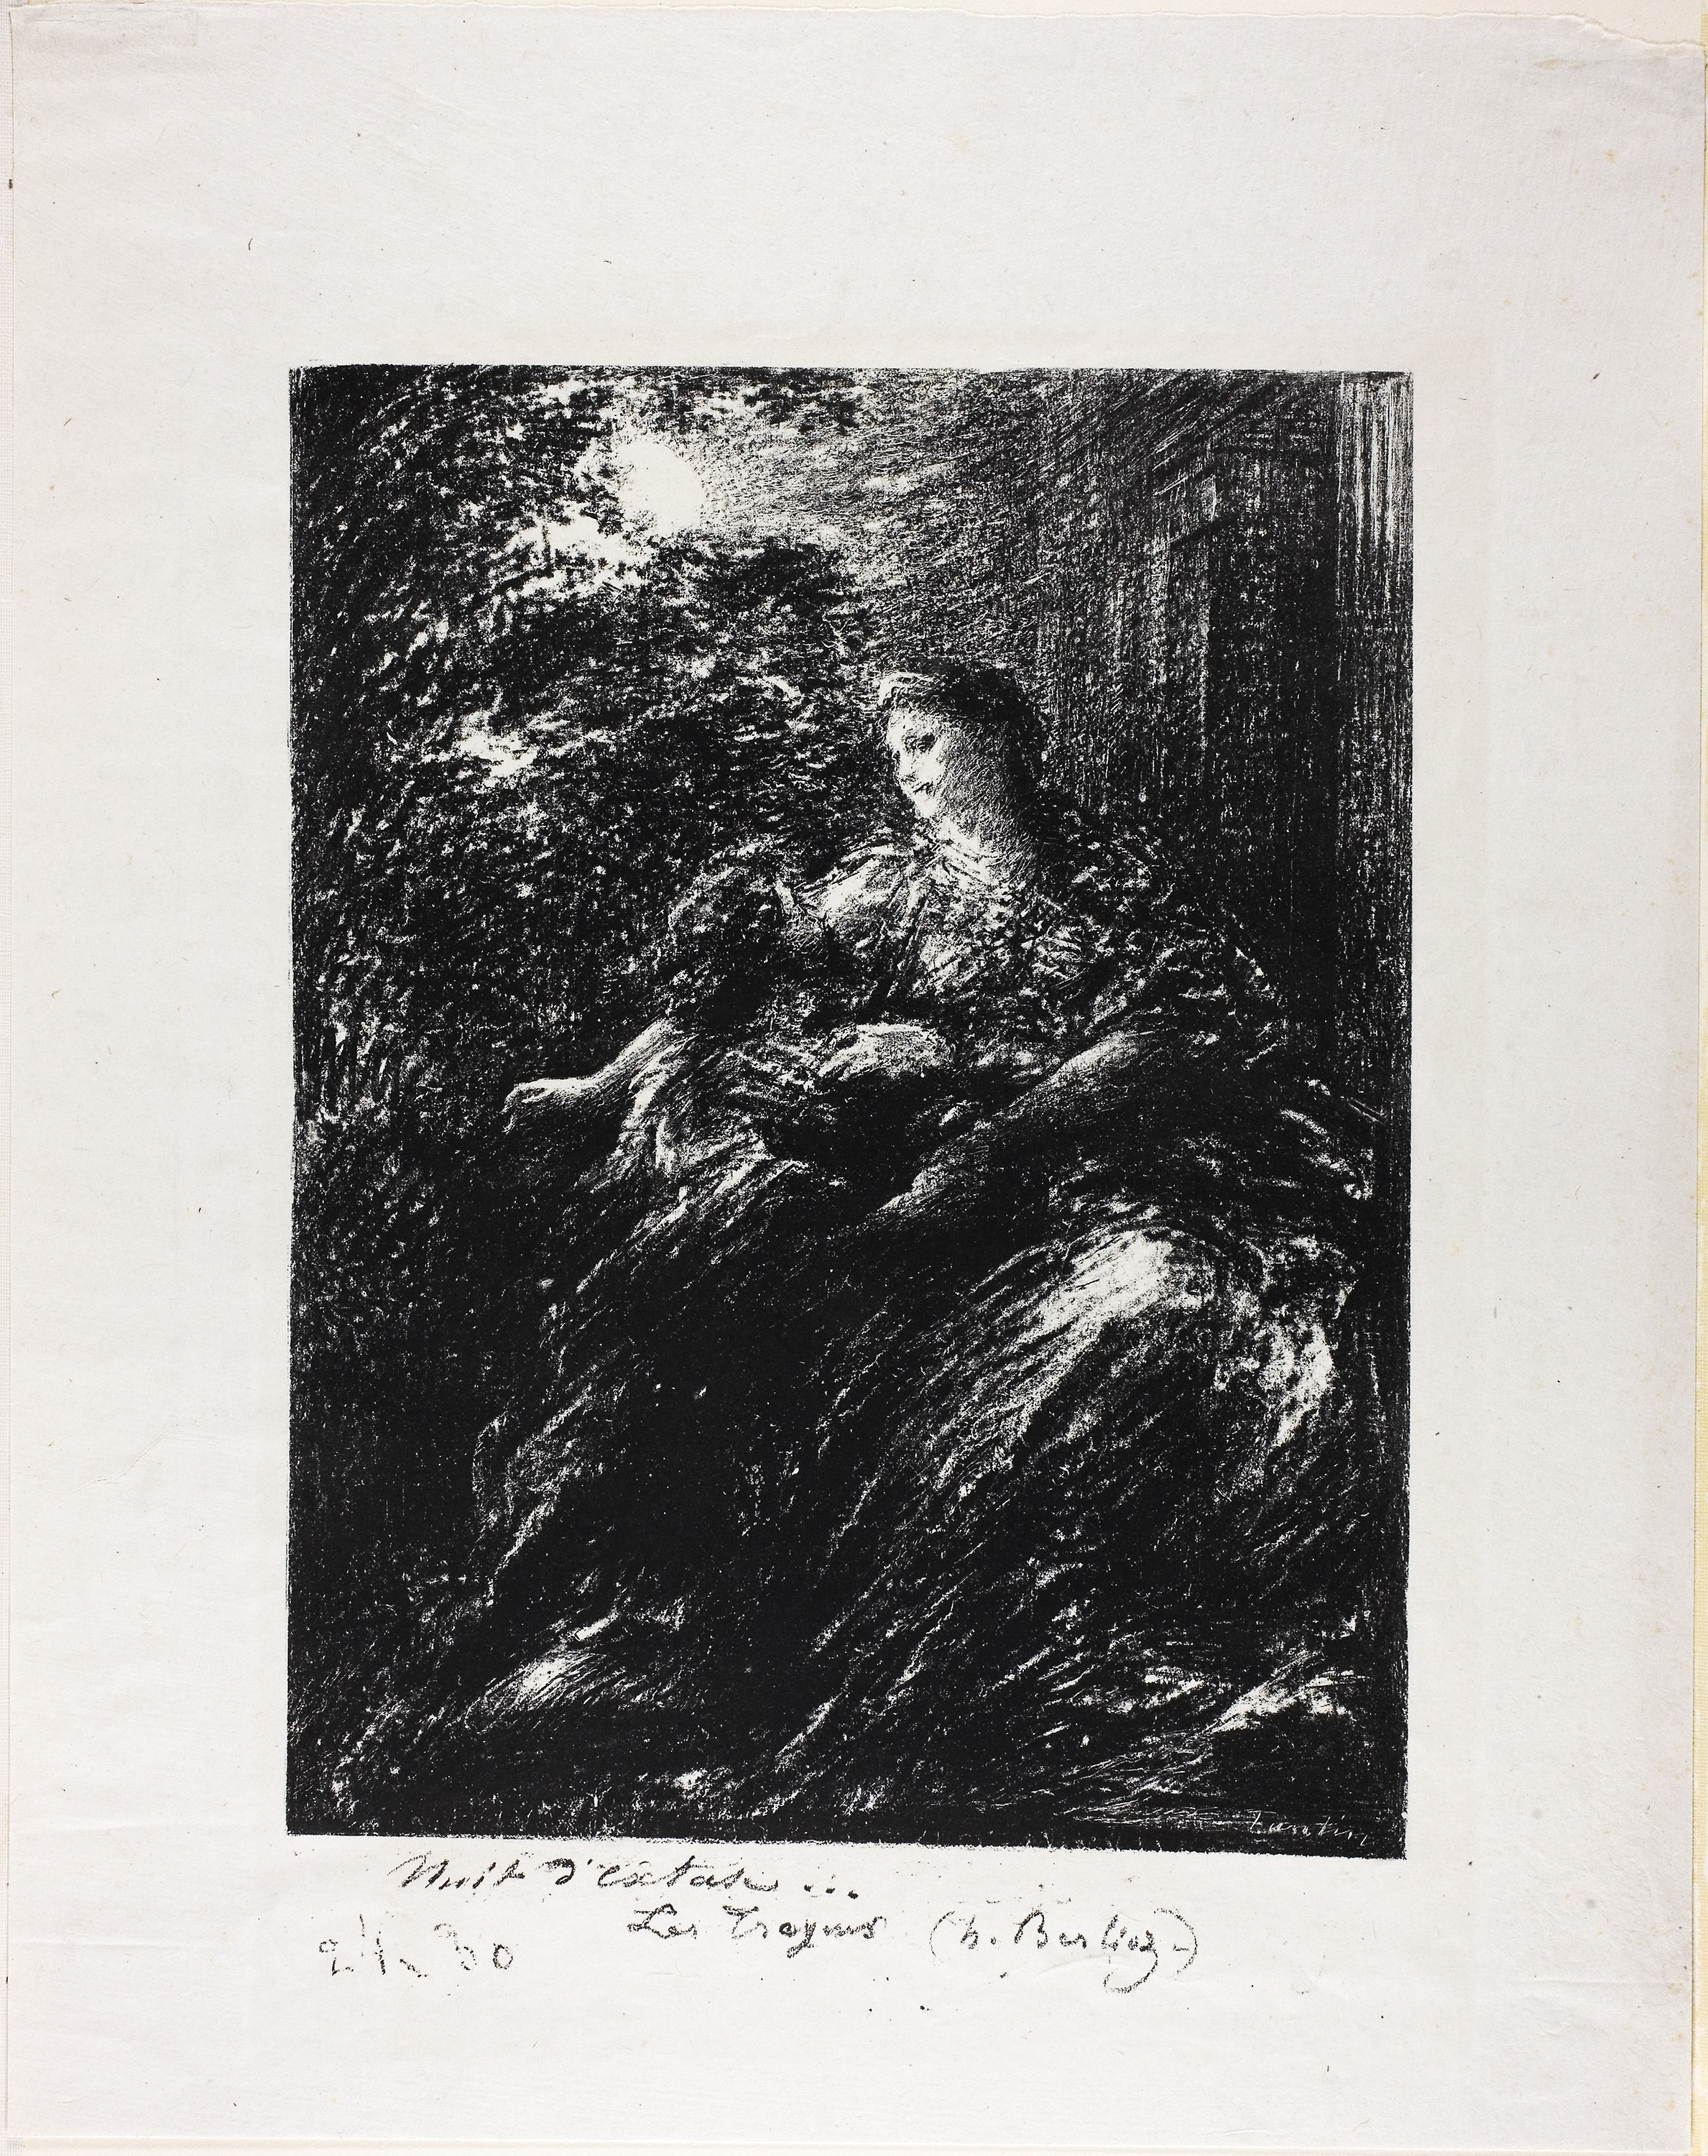
black and white, art, monochrome, modern art, history, font, artwork, stock photography, visual arts, printmaking, portrait